Ulysses G. McAlexander

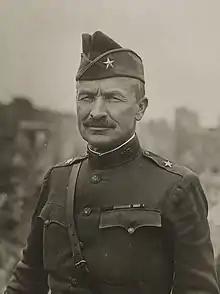
Brig. Gen. Ulysses McAlexander as commander of the 180th Brigade in October 1918.

Major General Ulysses Grant McAlexander (30 August 1864 – 18 September 1936) was an American officer who served in the United States Army. He was heavily decorated for valor, and is one of the iconic fighting men of the American Expeditionary Forces (AEF) during World War I. He is most famous for commanding the 38th Infantry Regiment during the Second Battle of the Marne in July 1918, and earning himself and the regiment the moniker "Rock of the Marne" (later adopted by the entire 3rd Infantry Division).